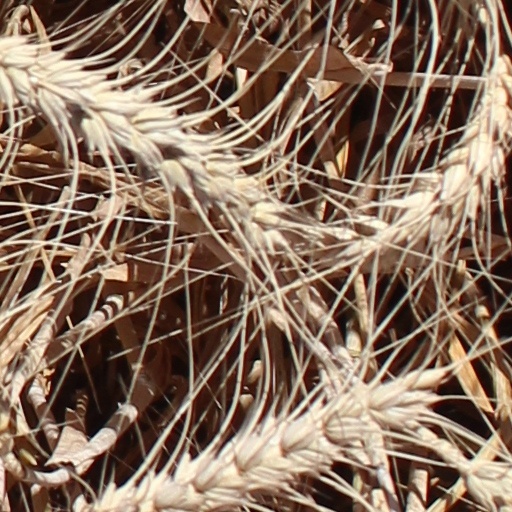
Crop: wheat